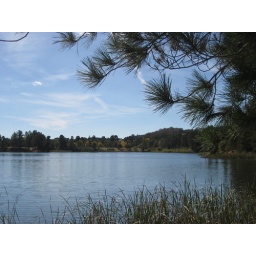
Lake Sambell framed by branches of a pine tree on an autumn morning